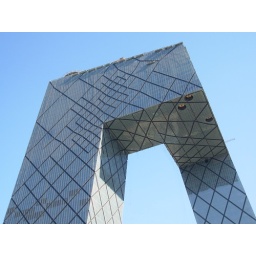
CCTV tower in Beijing, China. I love this building as well! amazing.